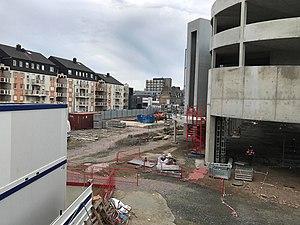
Pôle d'échanges multimodal - St-Brieuc
TEO est l'appellation d'une future ligne de bus à haut niveau de service de la ville de Saint-Brieuc, dont sa mise en service est prévu pour 2020. TEO sera exploité par la SPL Baie d'Armor Transports, exploitant du réseau TUB auquel la ligne sera intégrée. Son tracé sera d'environ huit kilomètres de long pour 21 stations et sera accompagnées de deux parcs relais.